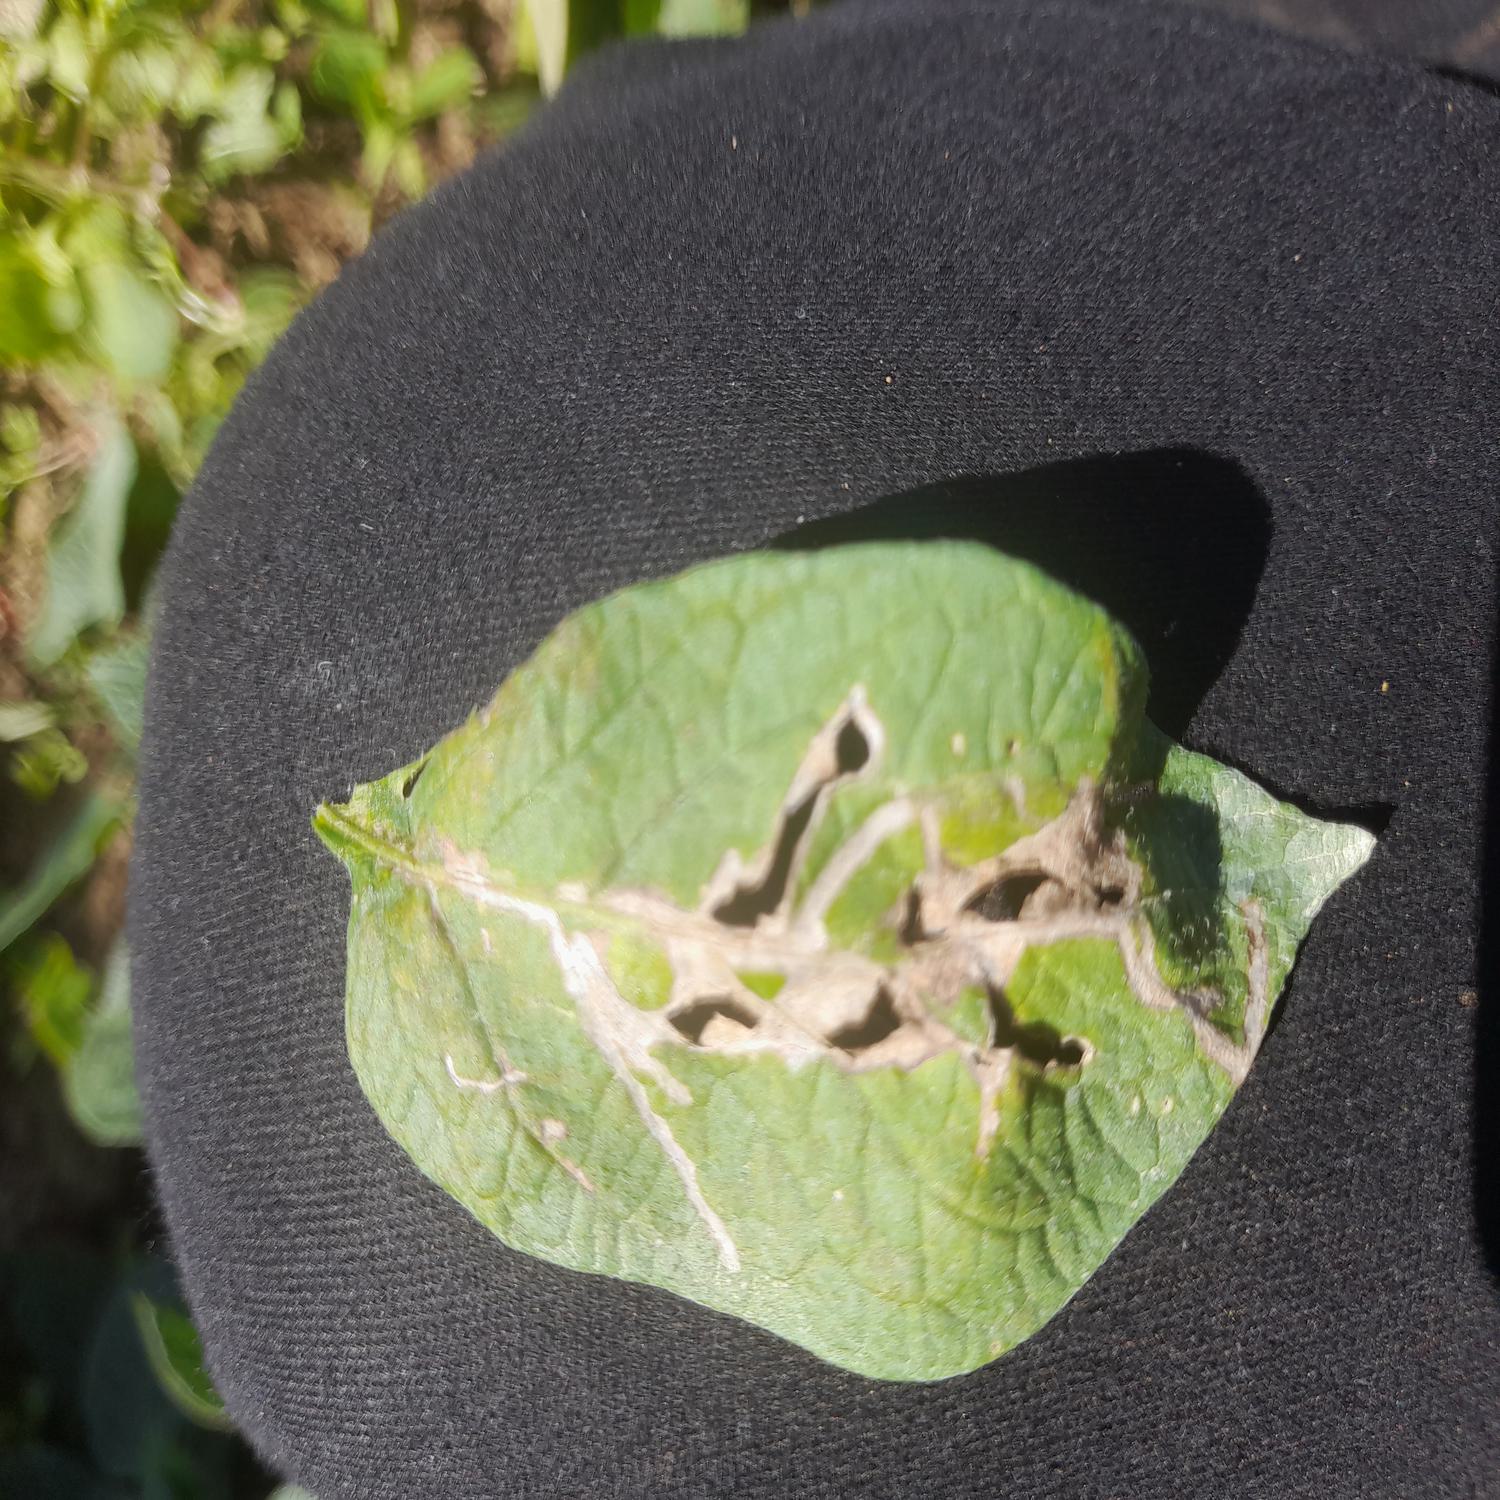
Label: Pest